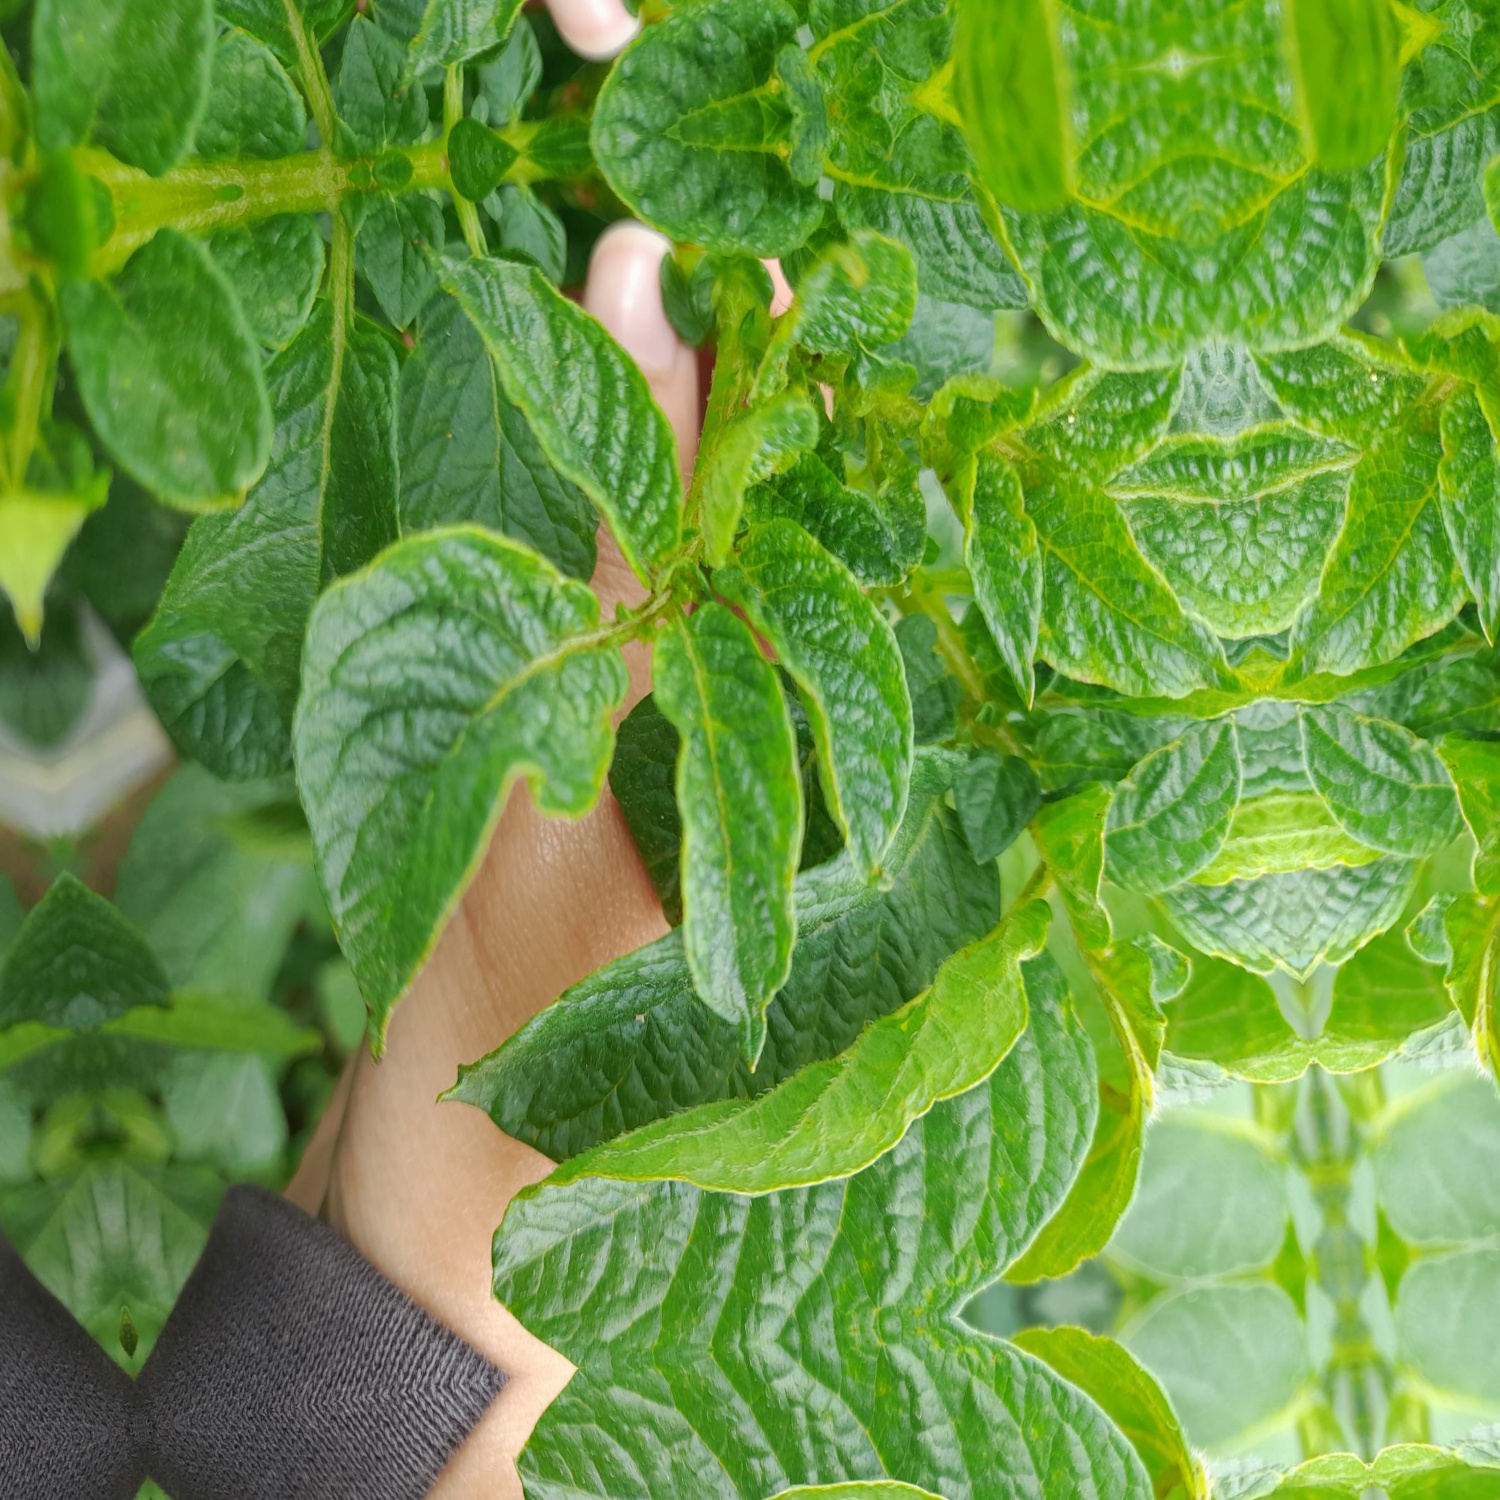
Etiqueta: Virus